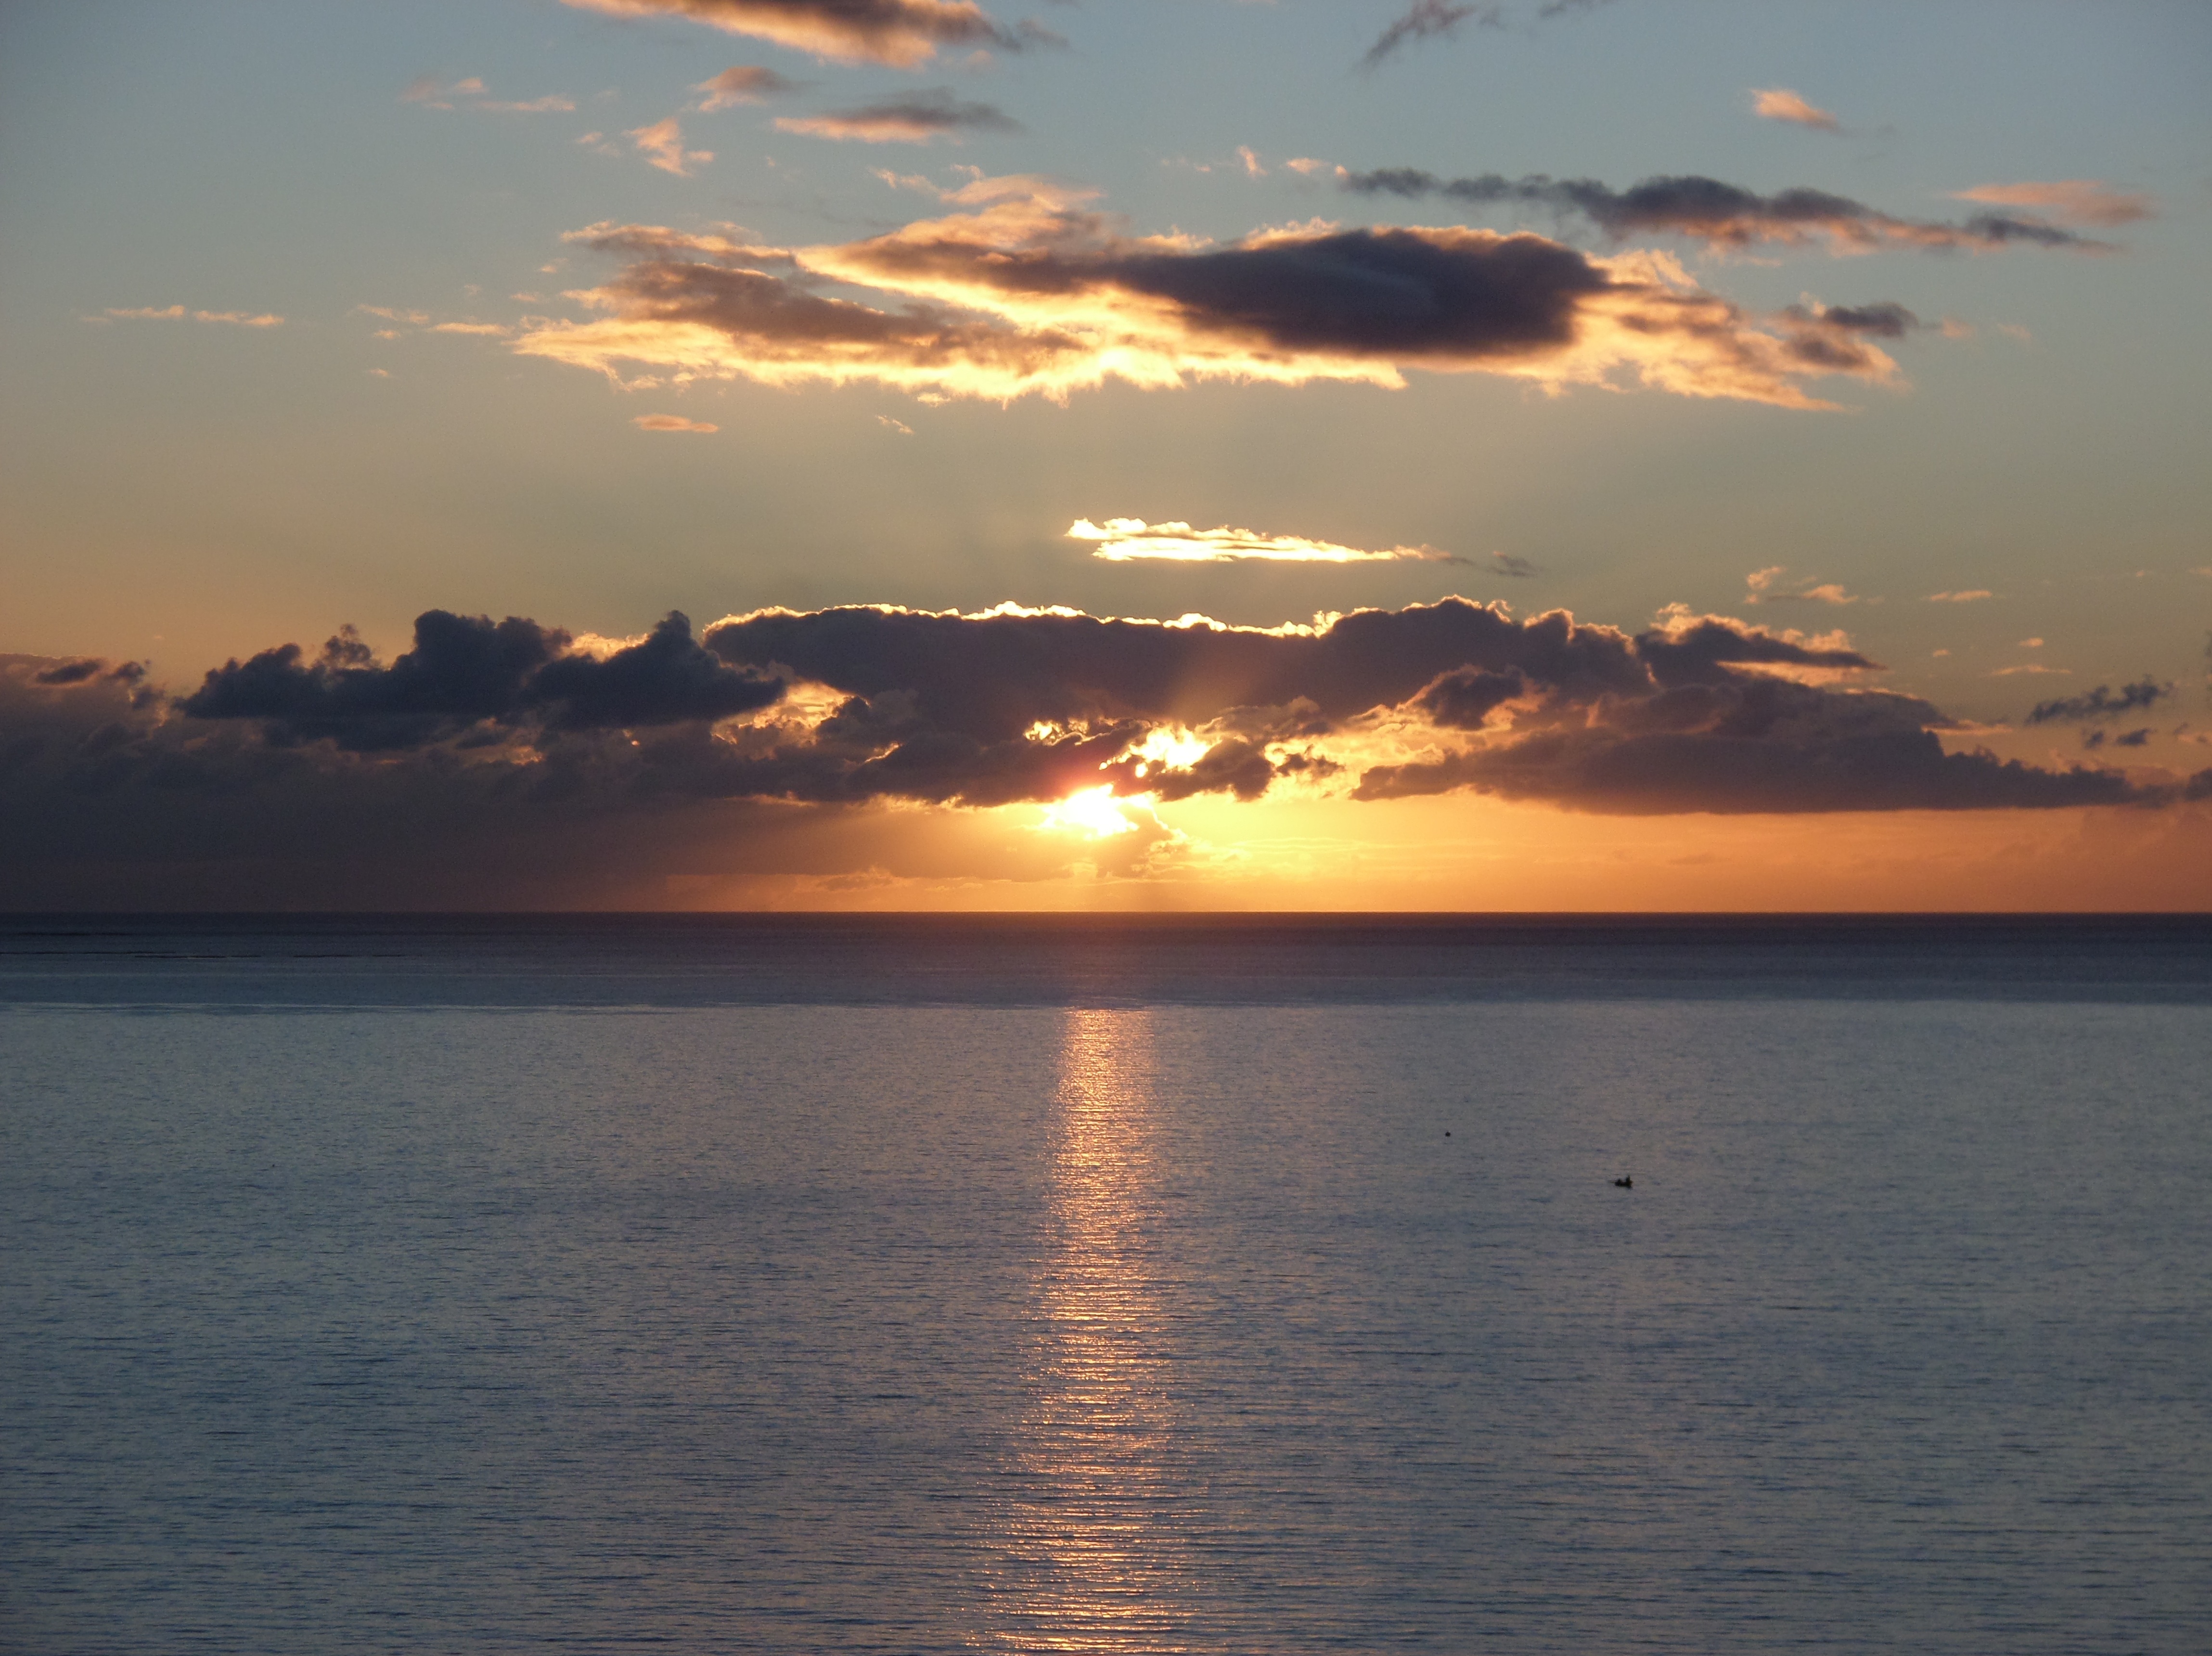
beach, sea, coast, ocean, horizon, cloud, sky, sun, sunrise, sunset, sunlight, morning, dawn, dusk, evening, bay, island, gran canaria, afterglow, atlantic ocean, playa del ingles